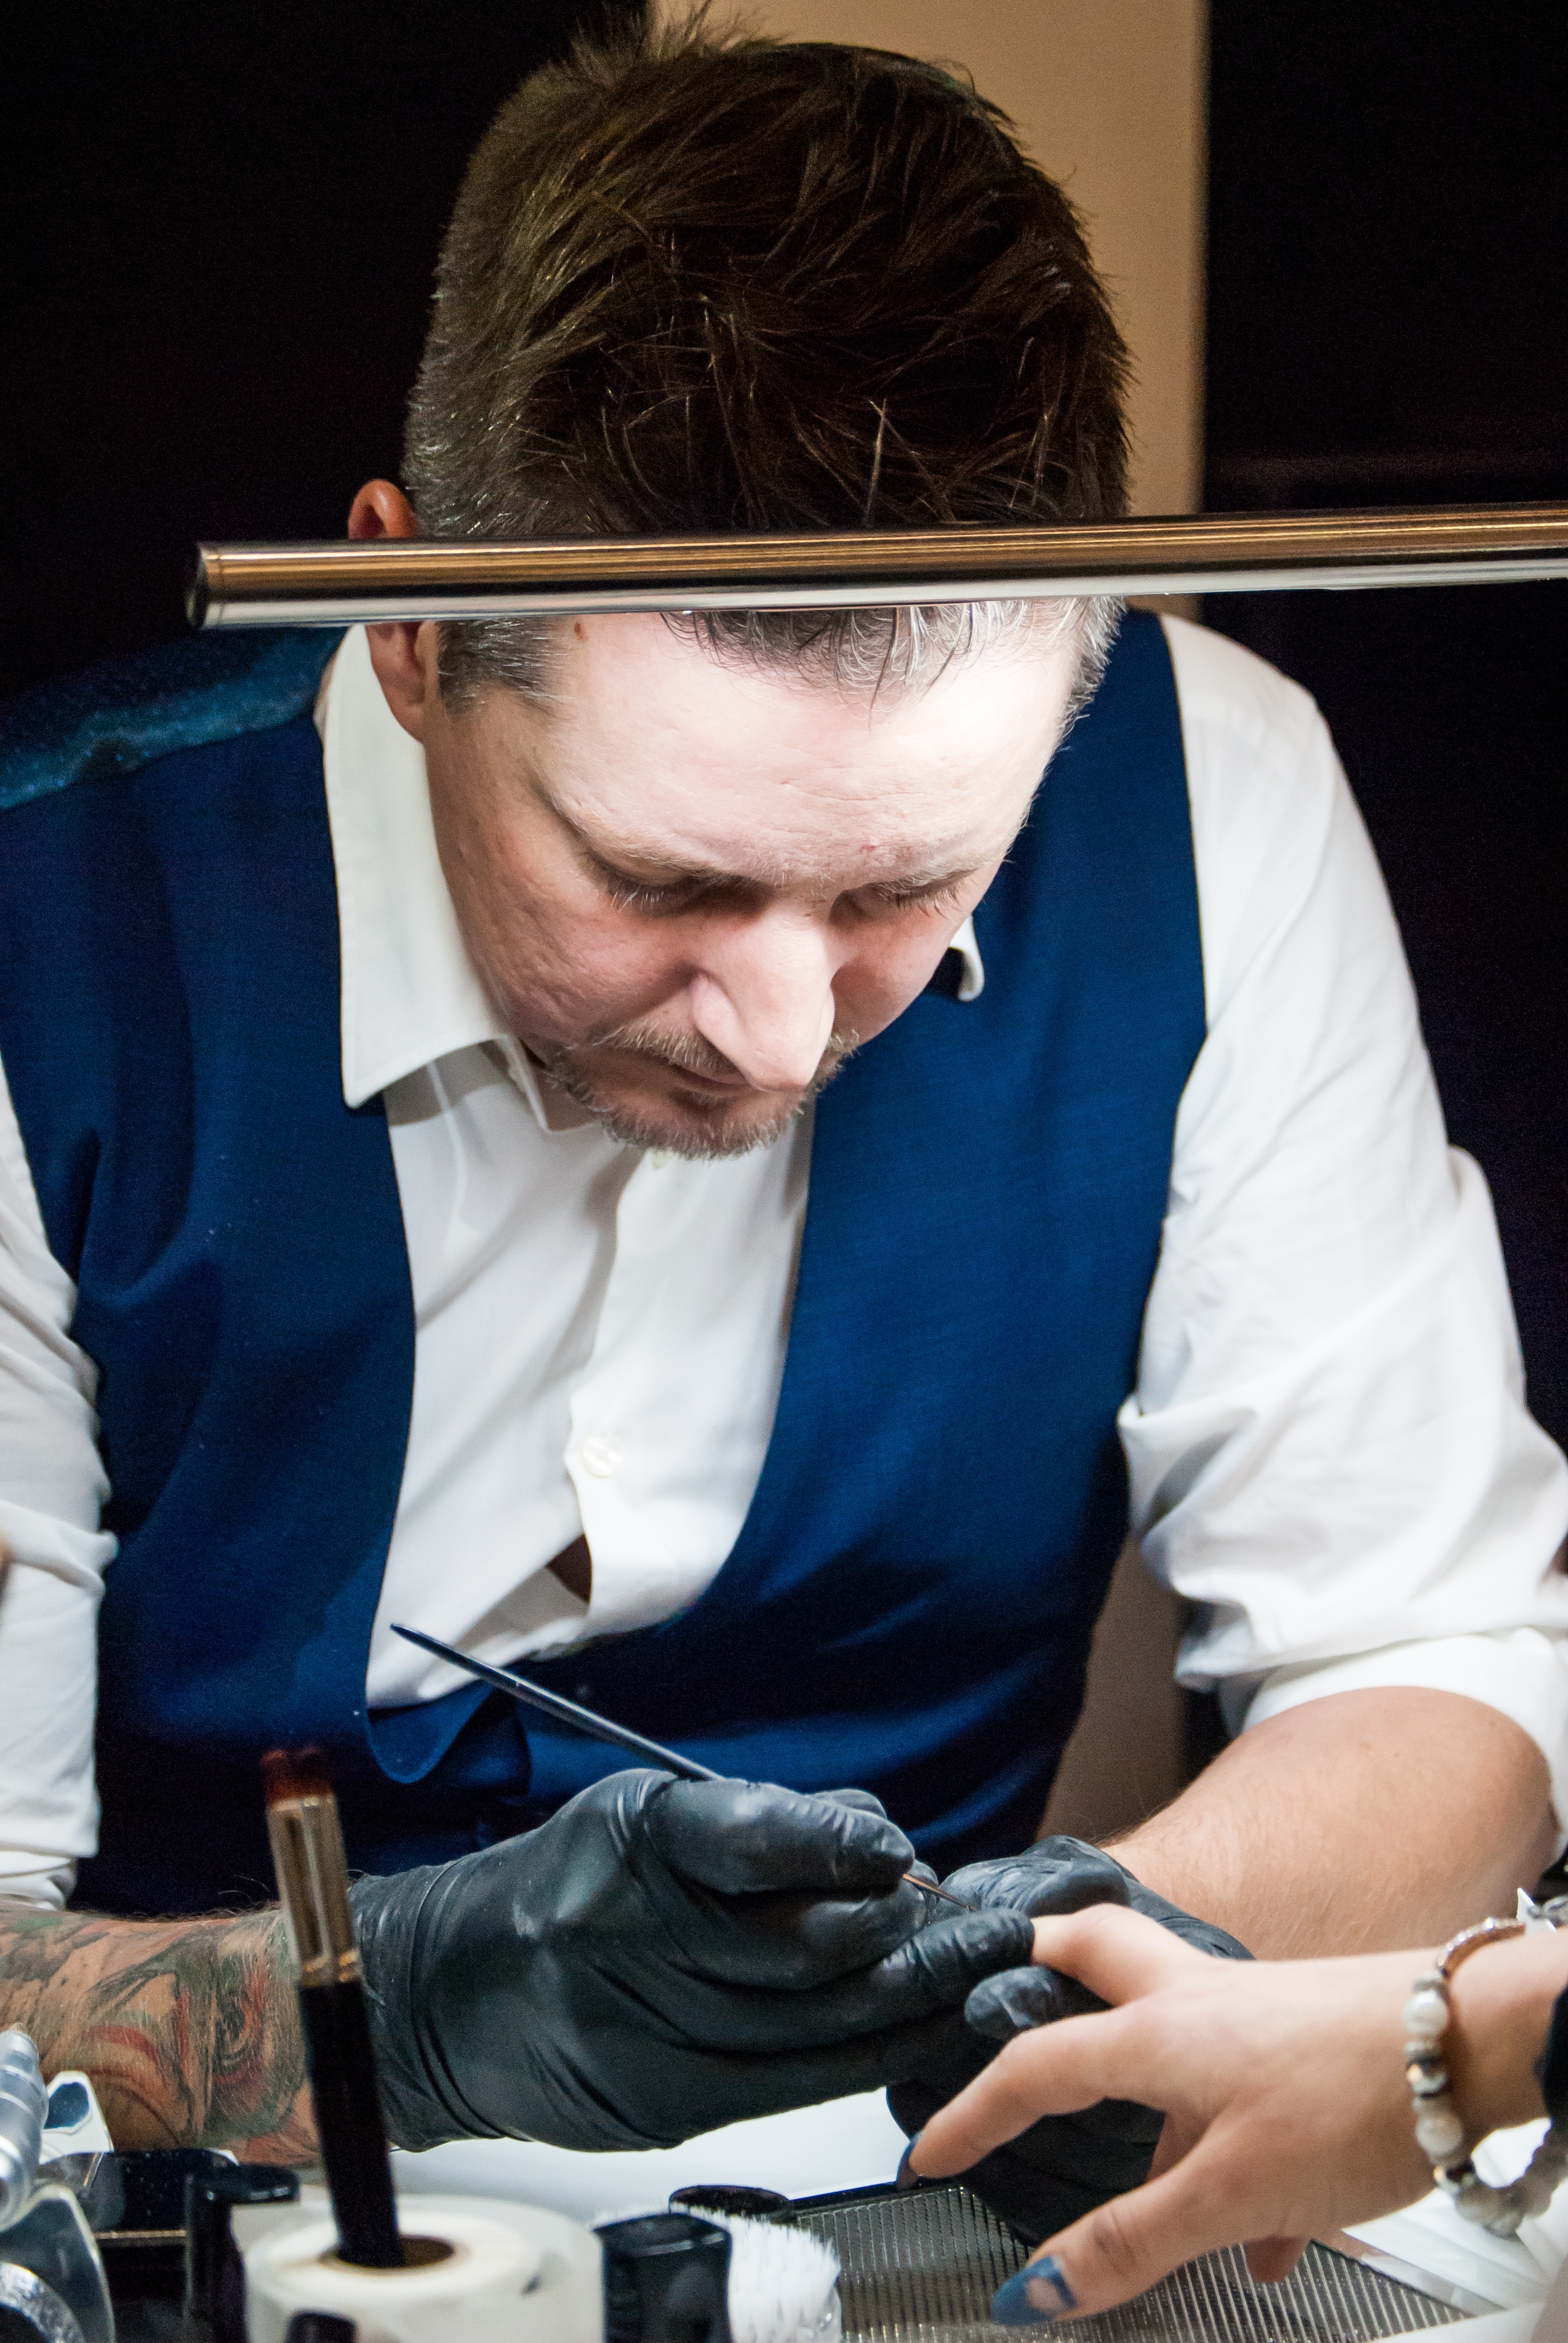
man, person, portrait, model, manicure, glasses, presentation, nail art, expocosm tica, gel nails